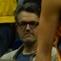
Age: 23